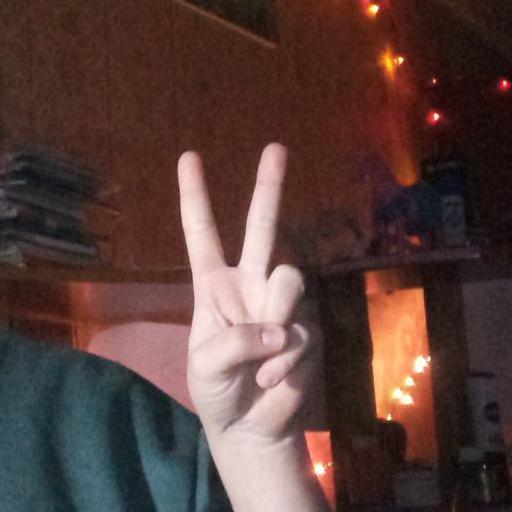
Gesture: peace